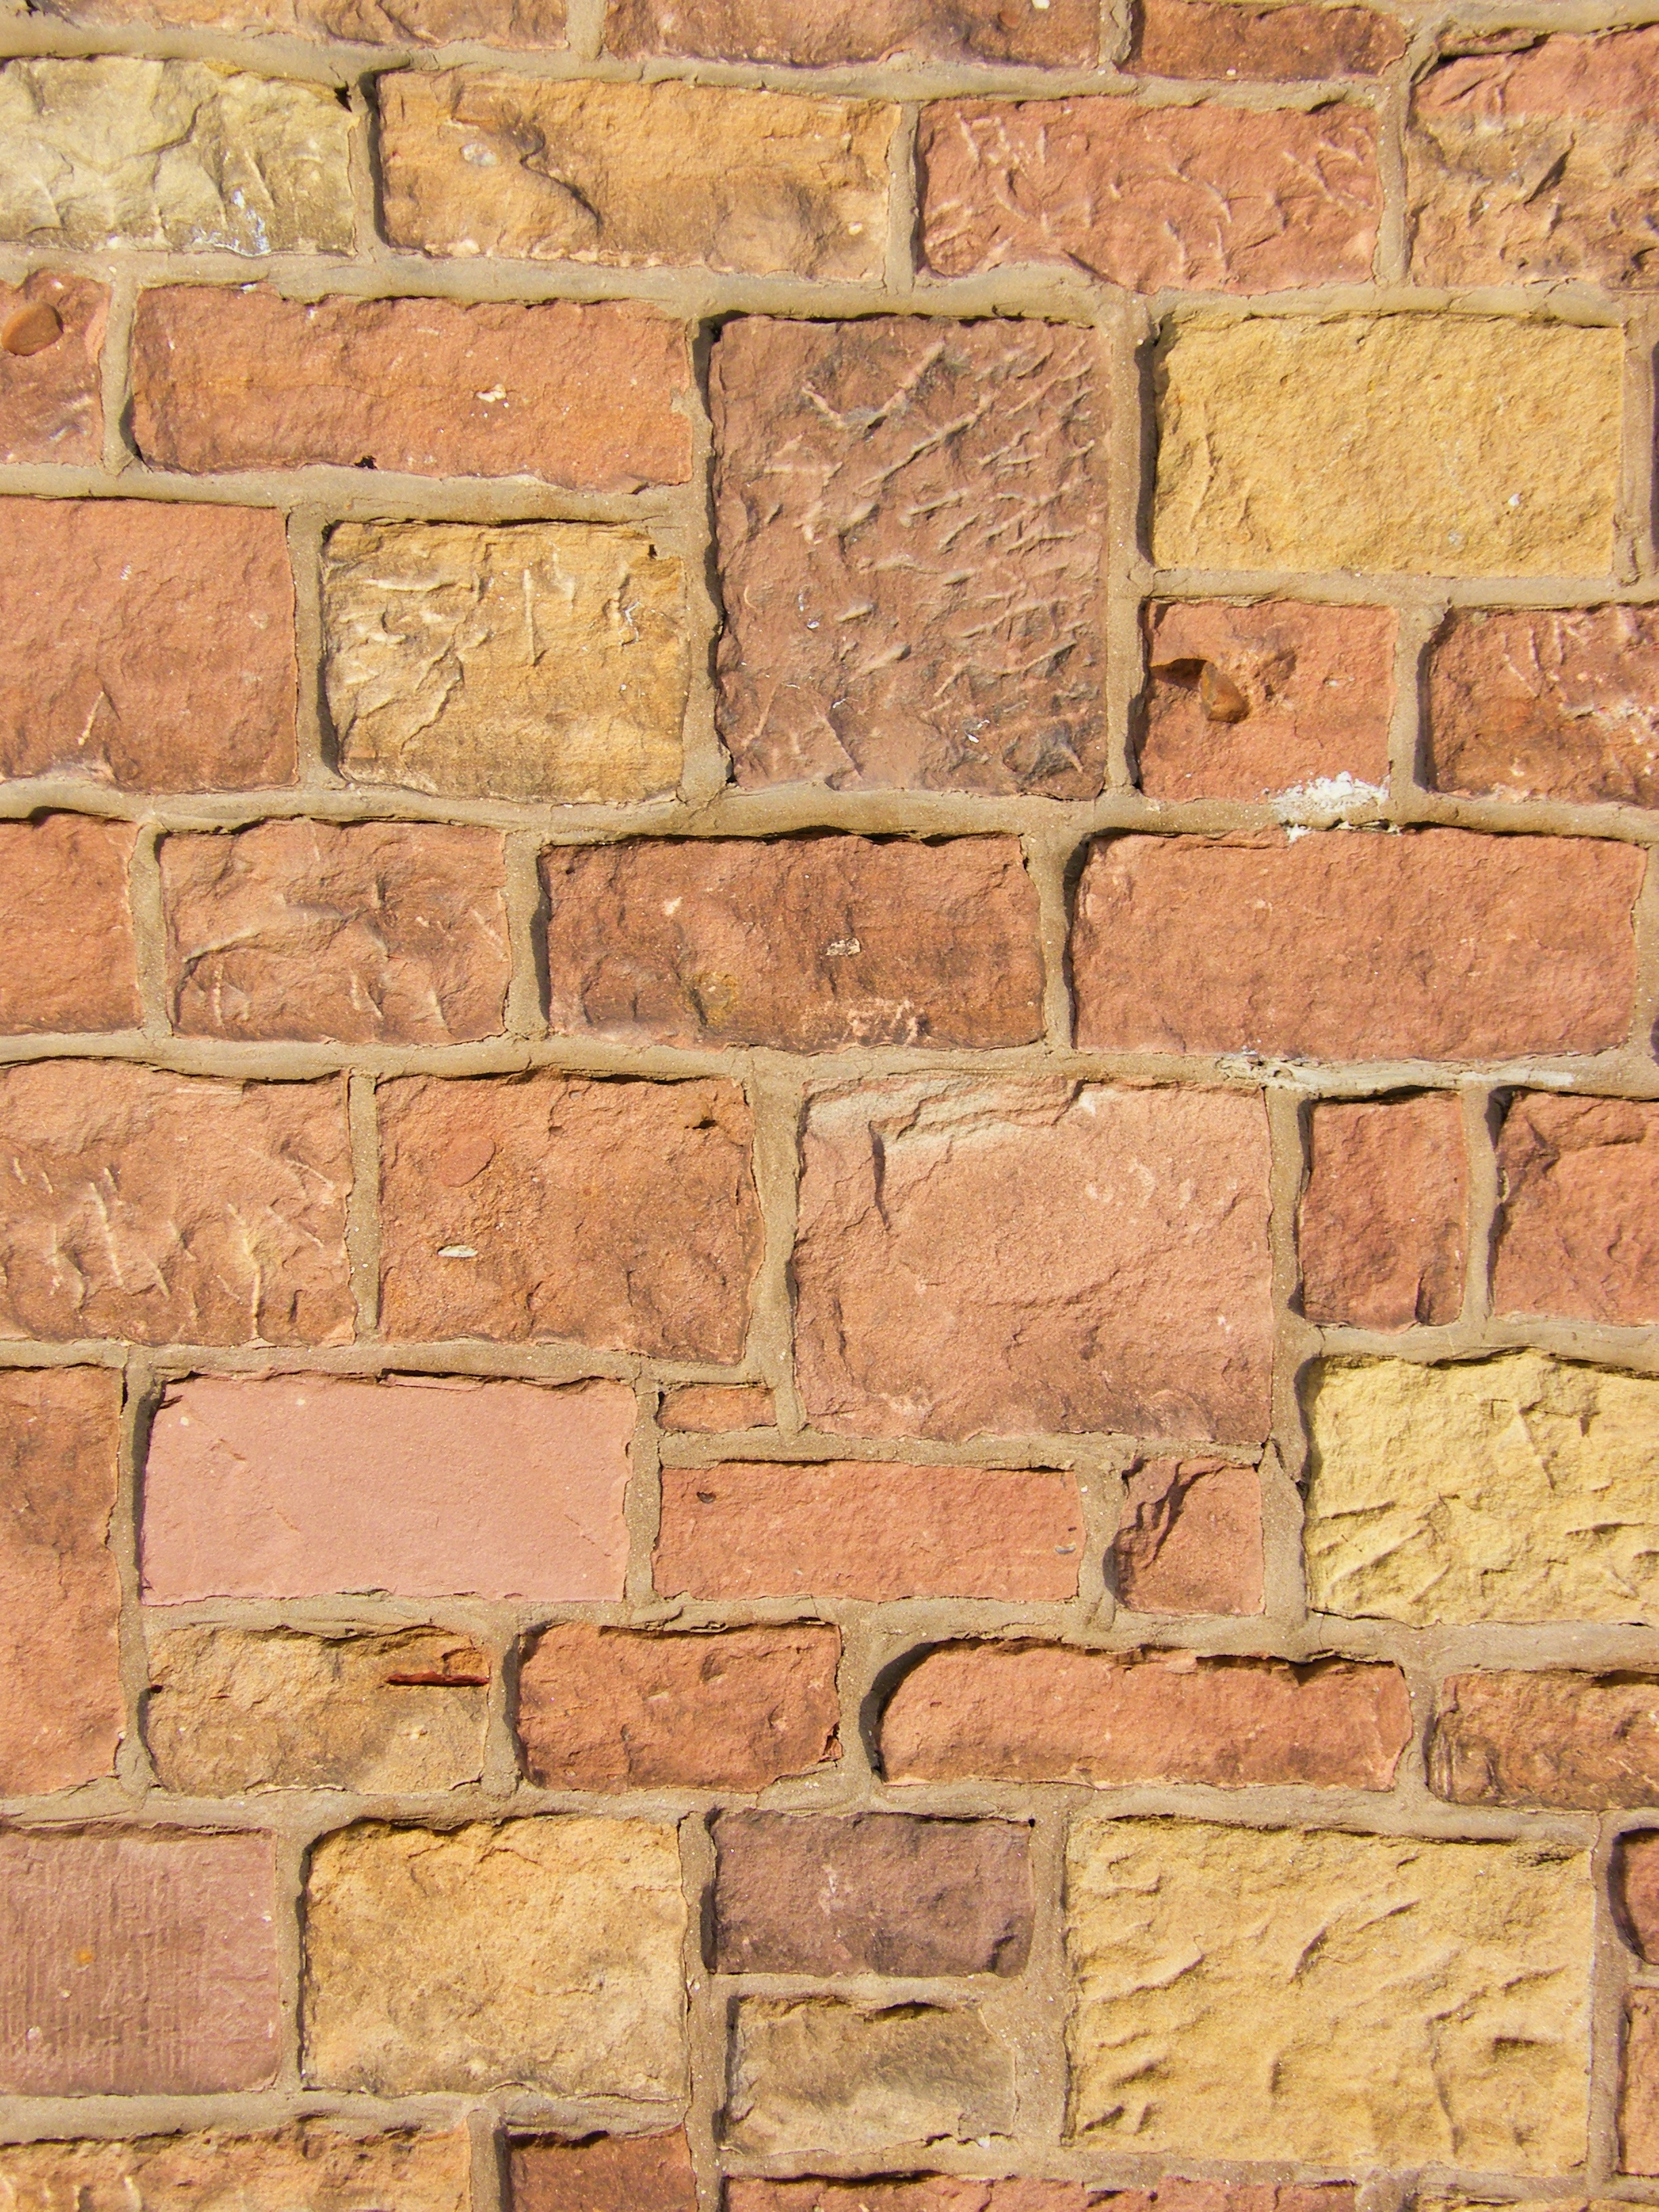
structure, texture, floor, wall, stone wall, brick, material, brick wall, background, wallpaper, brickwork, natural stone, sand stone, flooring